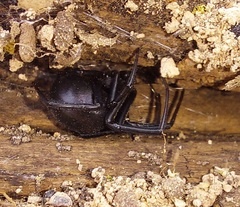
Species: Lactrodectus_hesperus